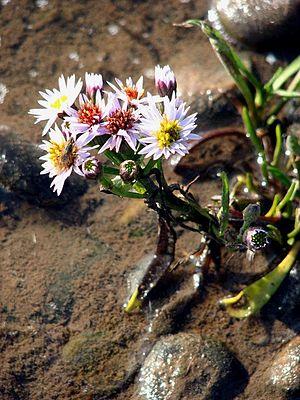
Colletes halophilus est une espèce d'abeilles de la famille des Colletidae du sud-est de l'Angleterre et du nord-ouest de l'Europe. Elle est menacée par la montée du niveau de la mer, la réduction de son habitat et le développement humain, qui réduisent les populations de la plante dont elle se nourrit, l'Aster maritime et détruisent ses zones de nidification.